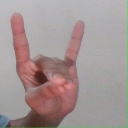
अक्षर: श